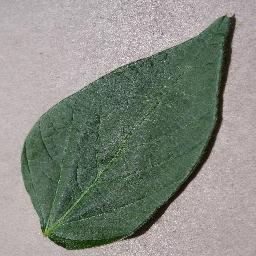
Label: Soybean___healthy